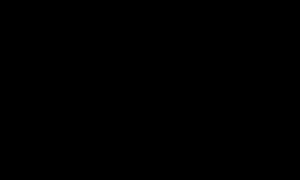
Gravitationslinseeffekt
Skitse af lysets afbøjning
Gravitationslinseeffekten er et fænomen, der opstår som følge af stærke gravitationsfelter afbøjer elektromagnetiske bølger. Dette er en følge af Einsteins relativitetsteori.